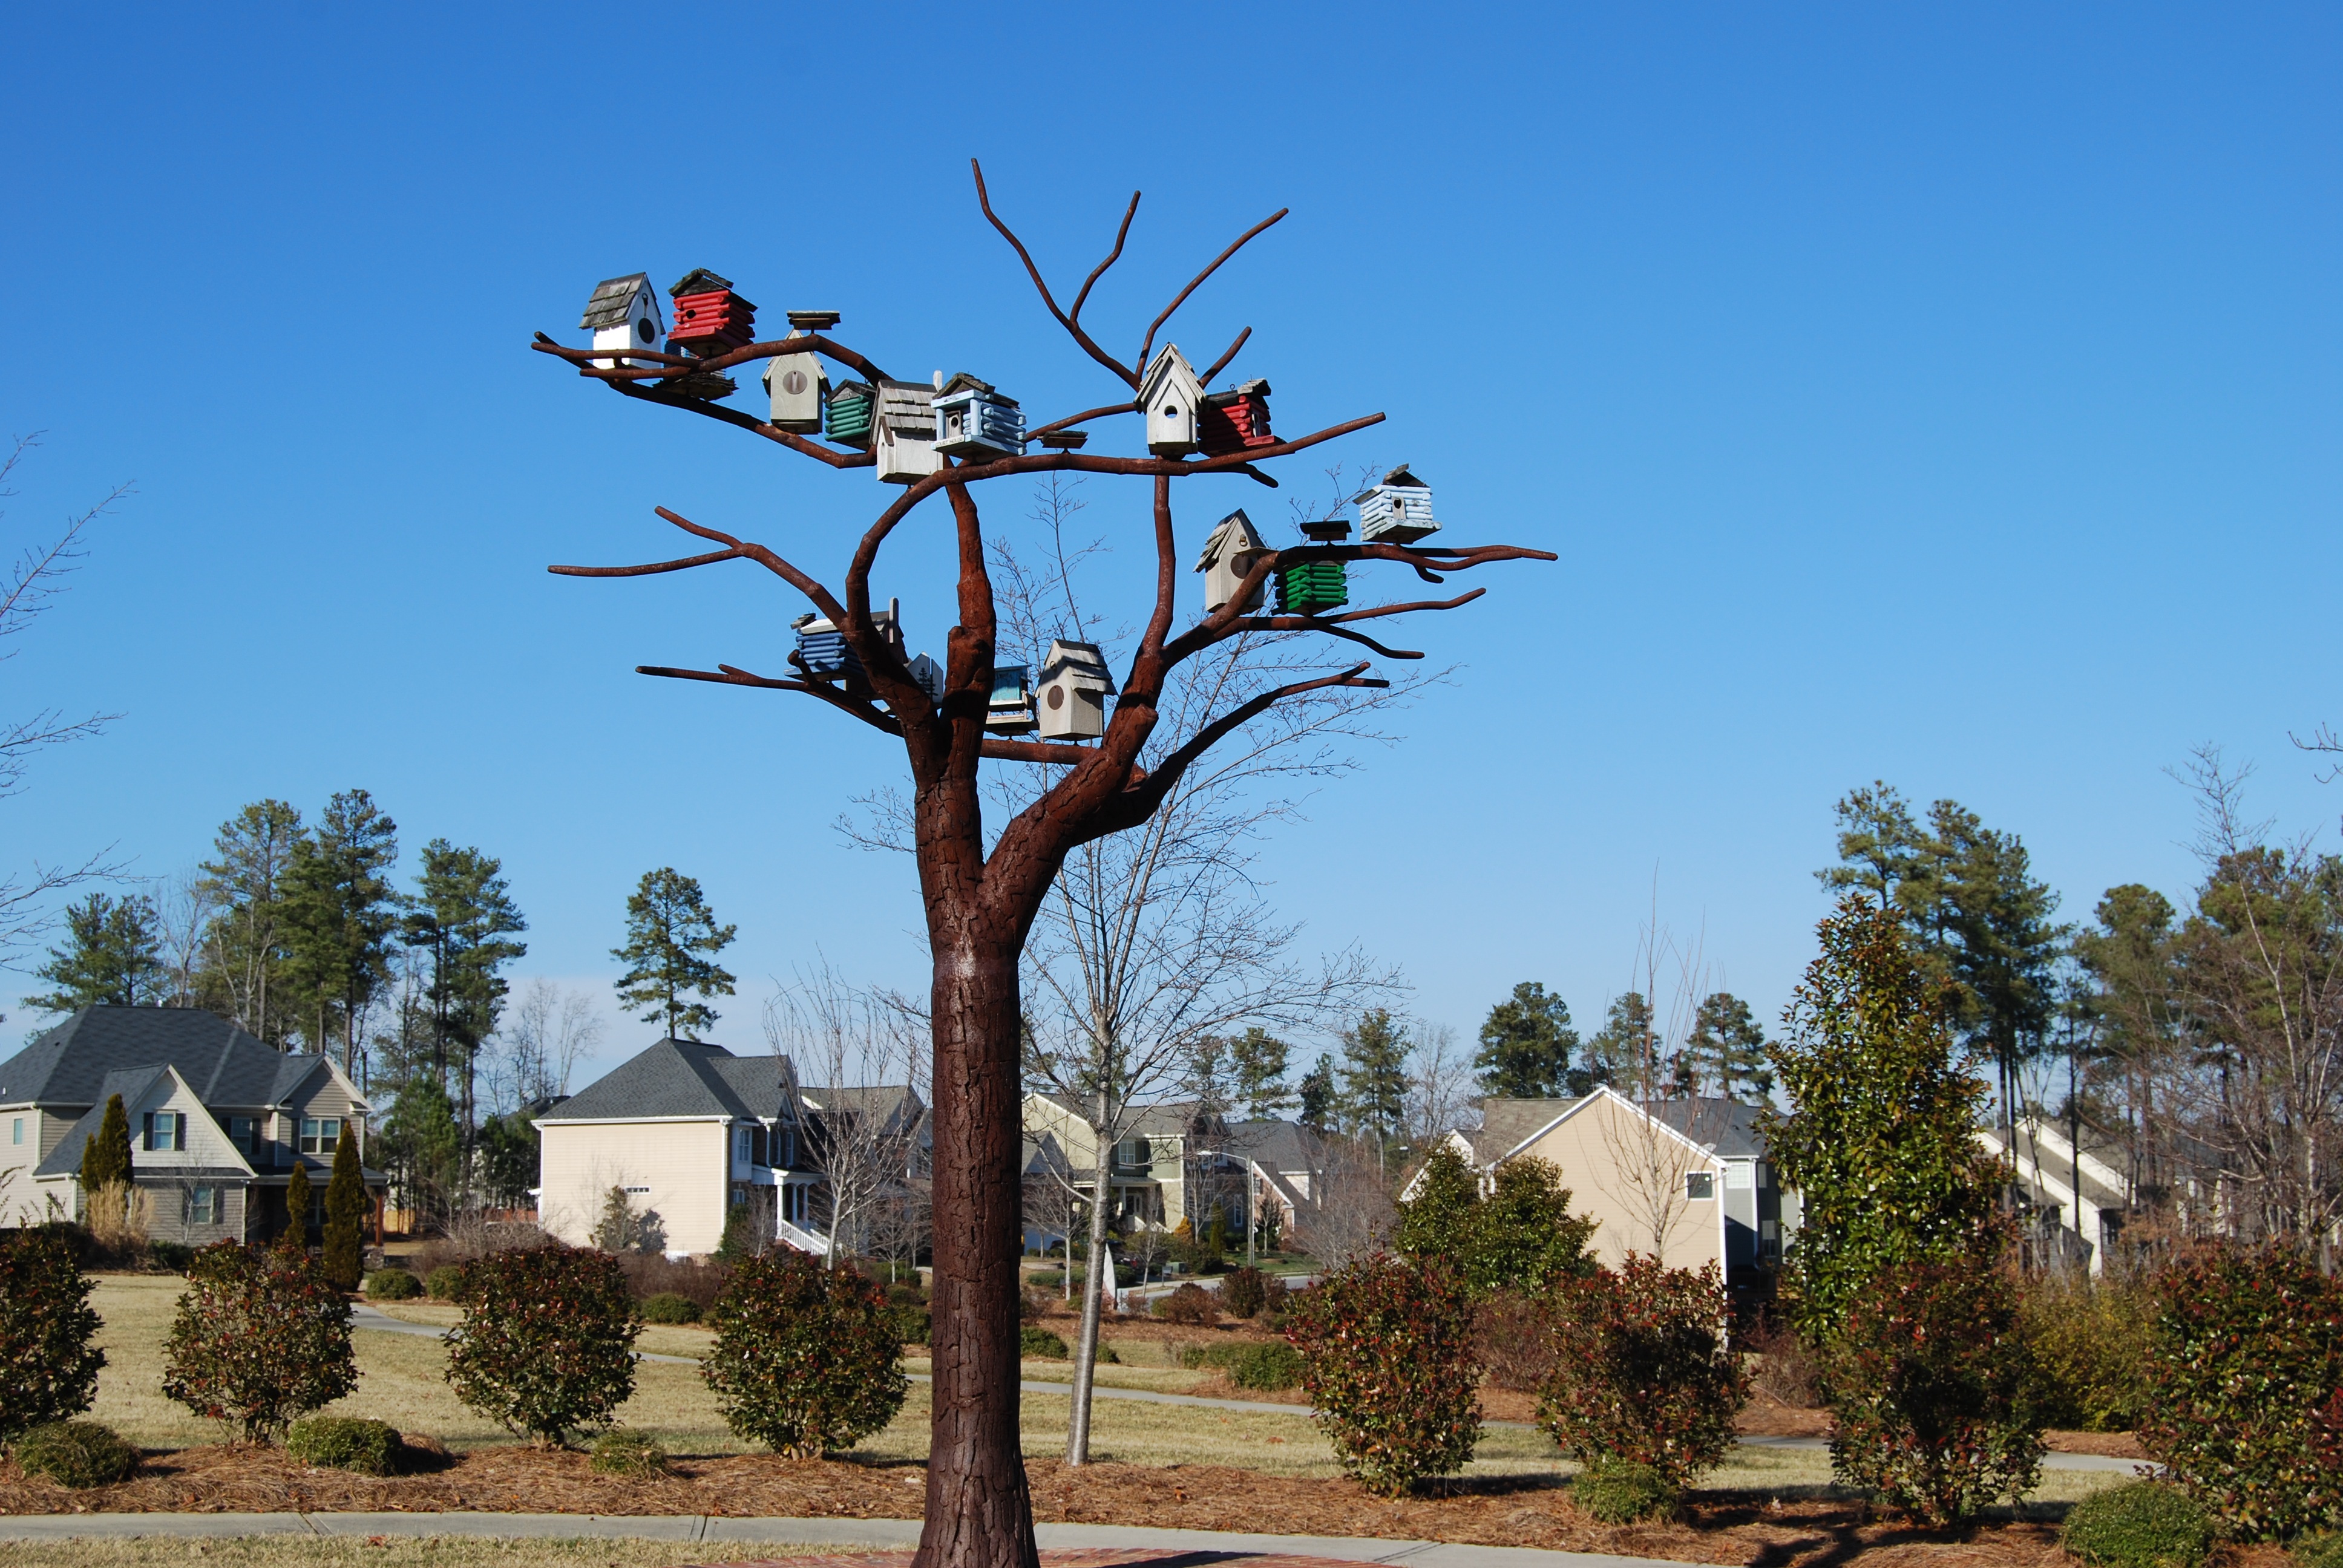
tree, plant, flower, wind, botany, flora, sculpture, north carolina, birdhouses, bird houses, steel tree, woody plant, arecales, palm family